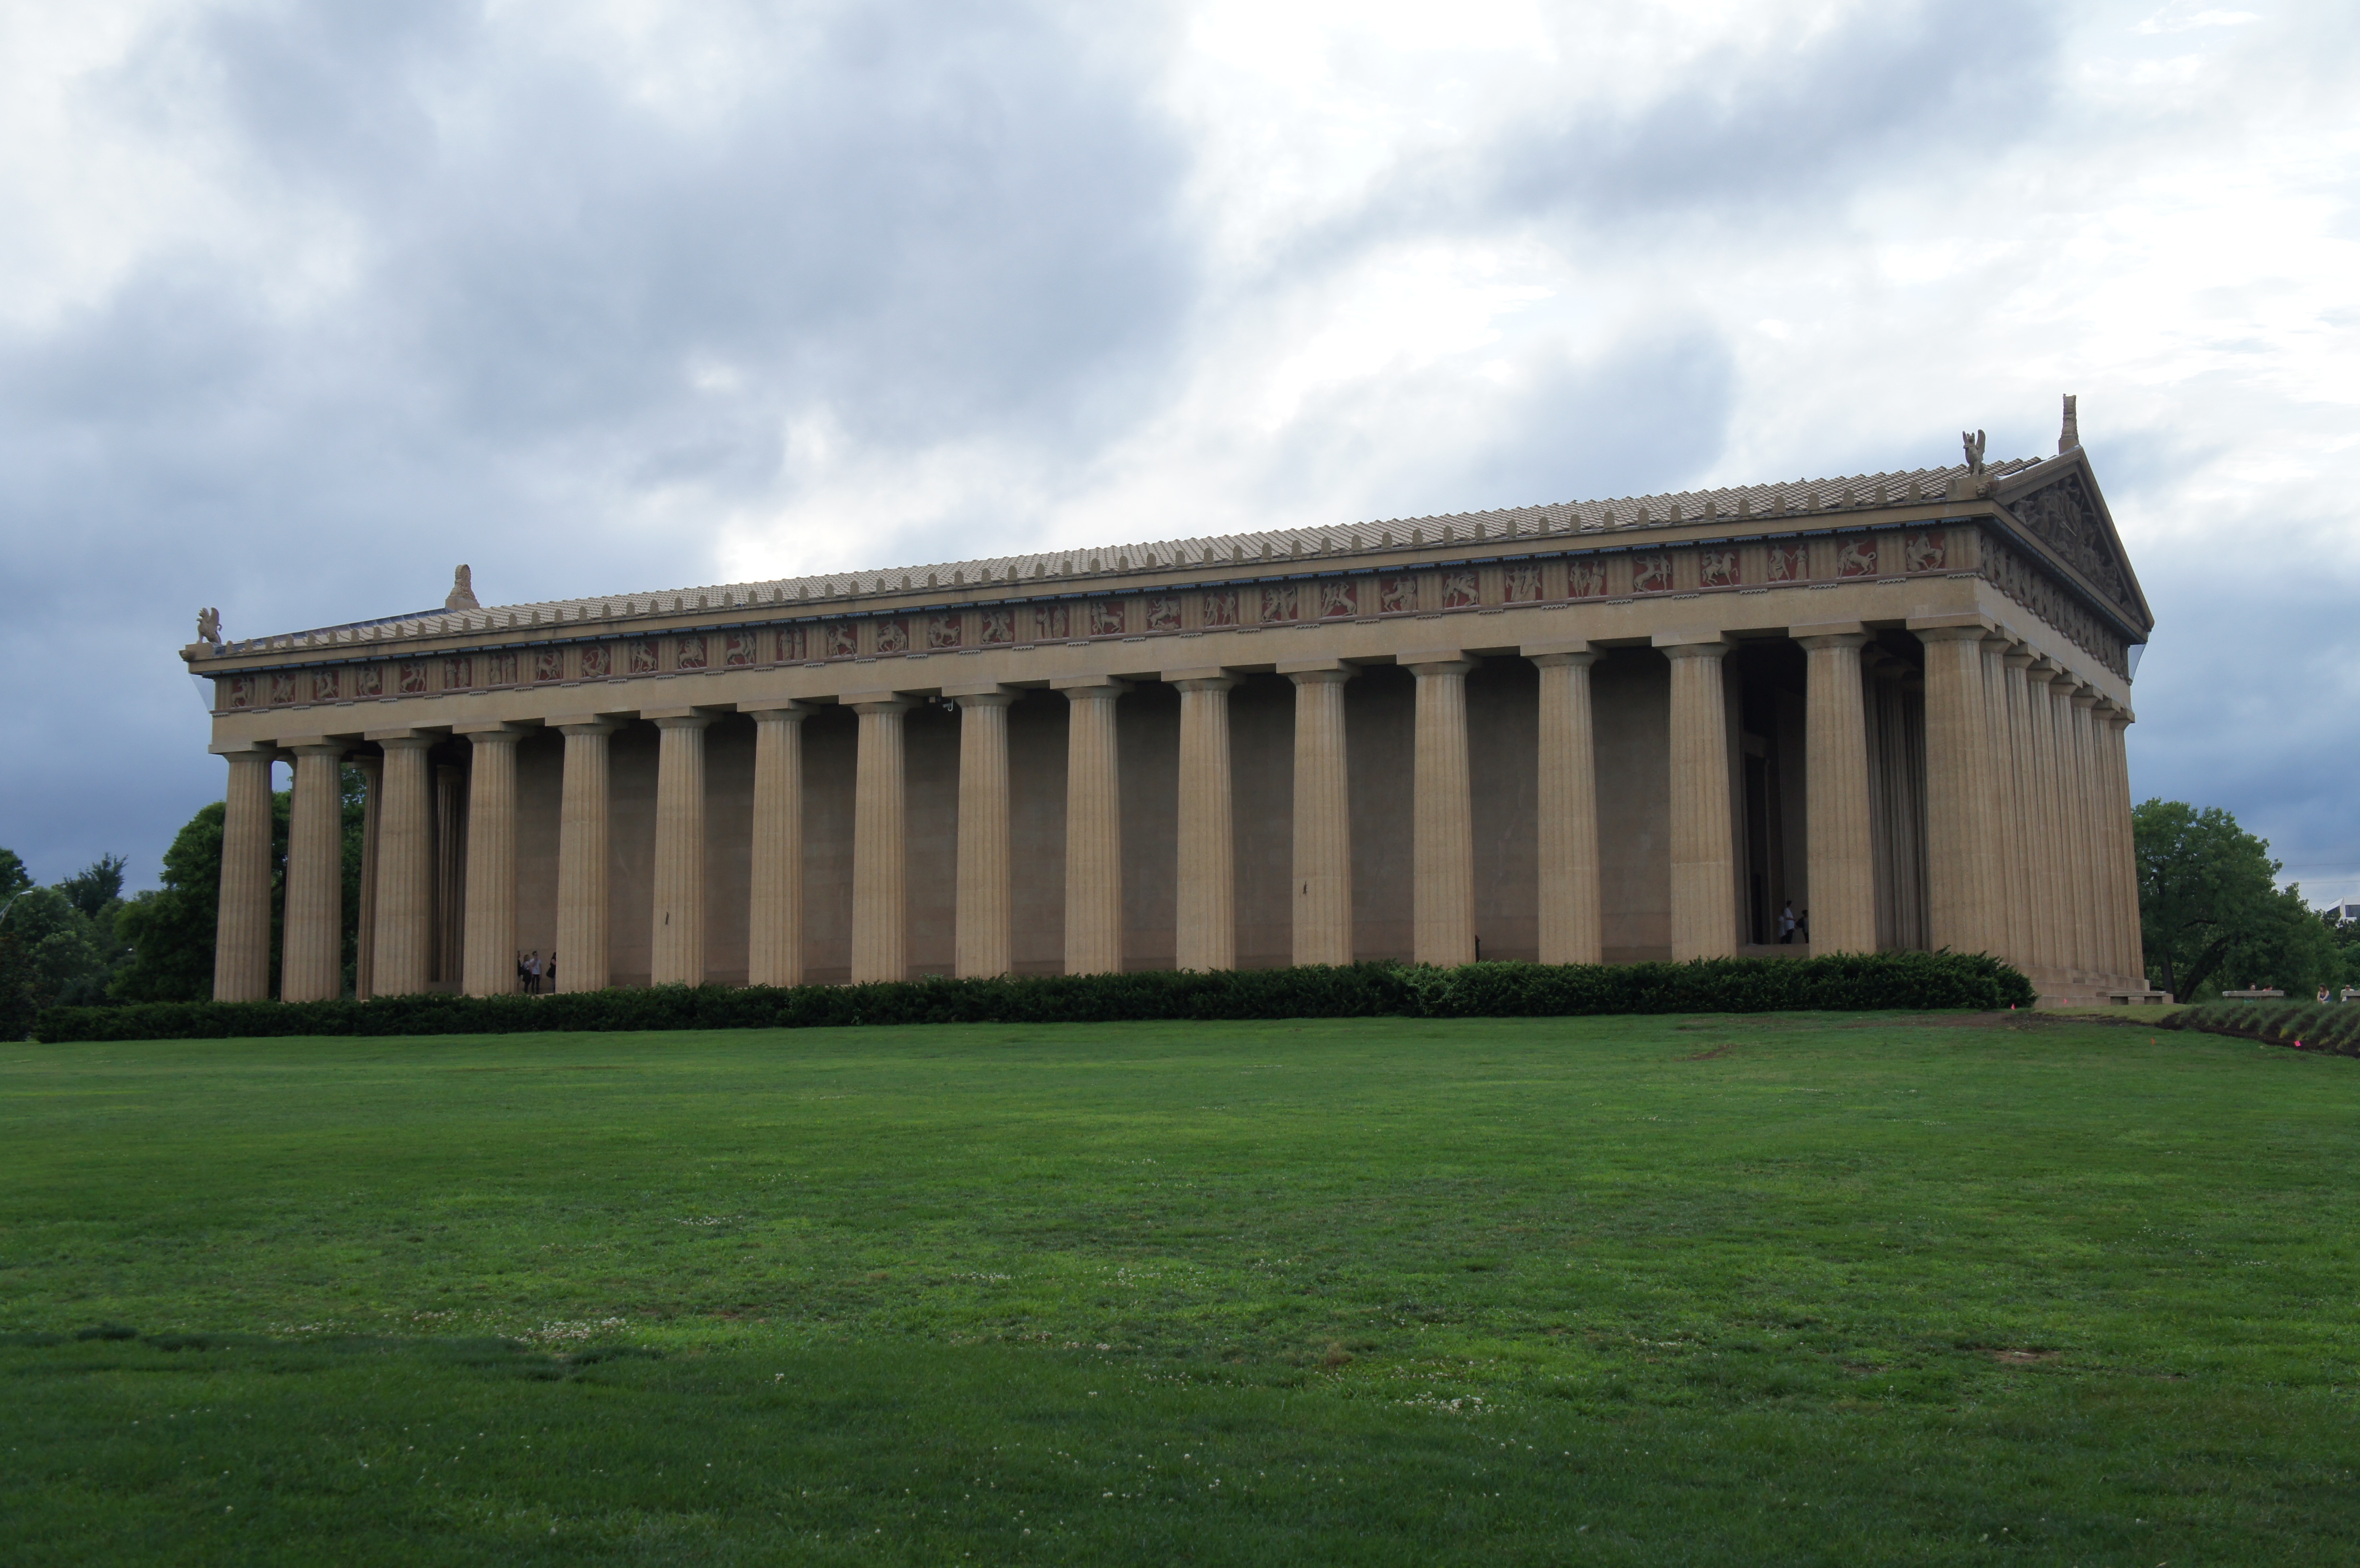
architecture, structure, building, park, landmark, facade, tourism, style, estate, nashville, parthenon, centennial park, ancient greek temple